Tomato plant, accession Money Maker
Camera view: vertical (180 deg); turntable rotation: 150 degrees
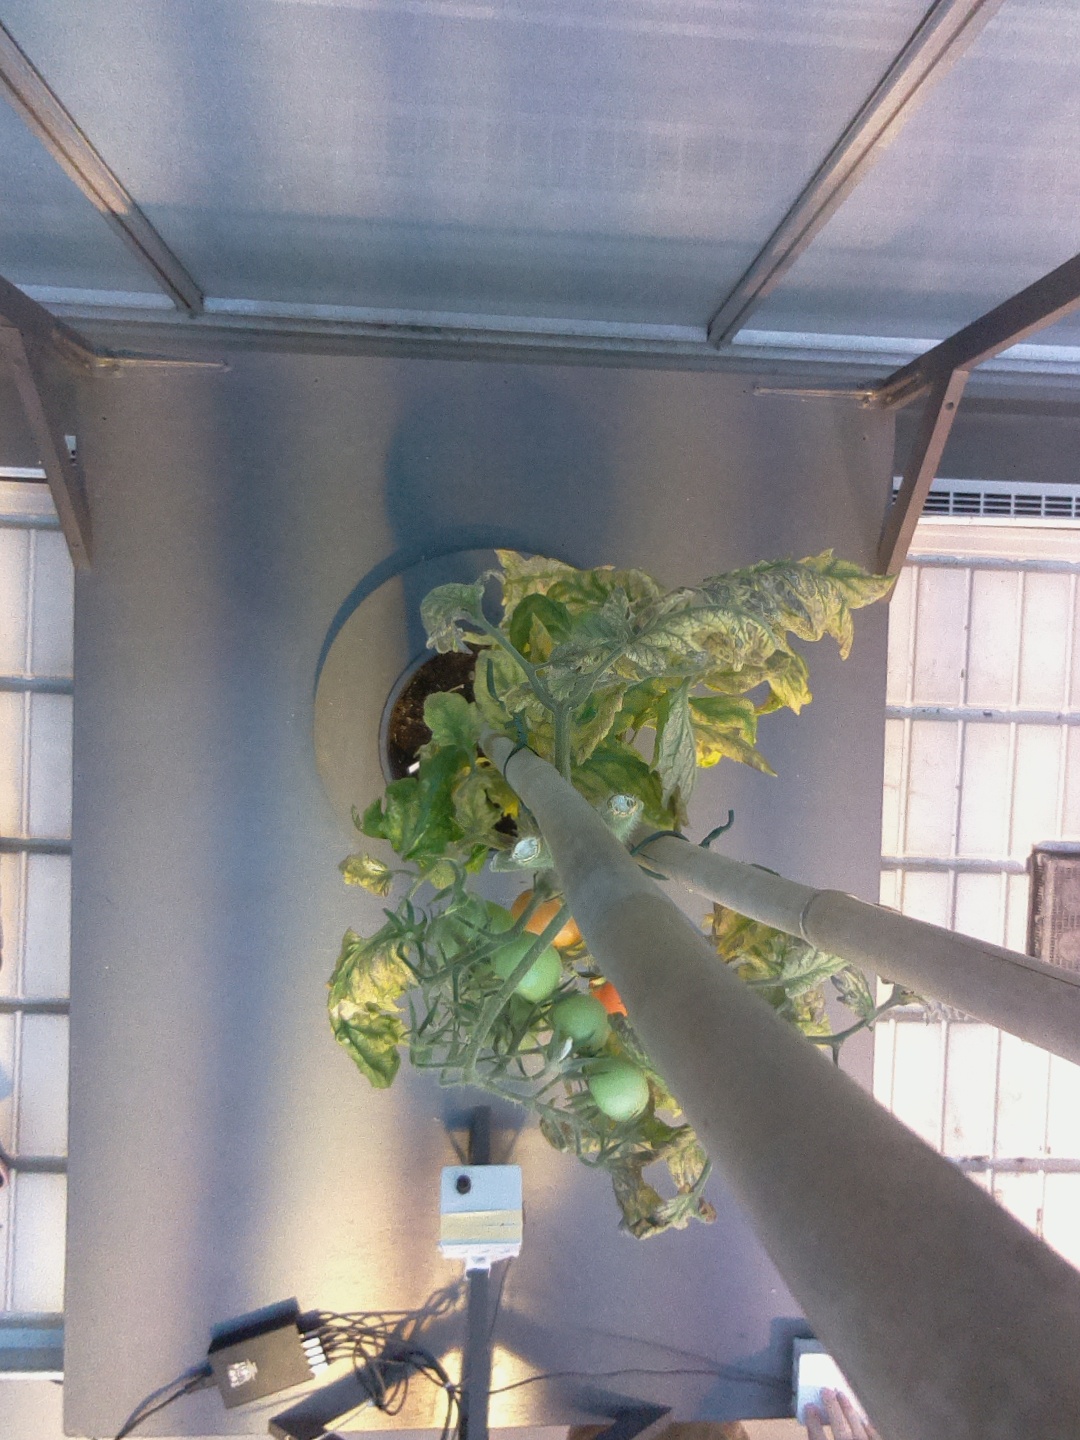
BBCH growth stage 82: 20%-30% of fruits show typical fully ripe color